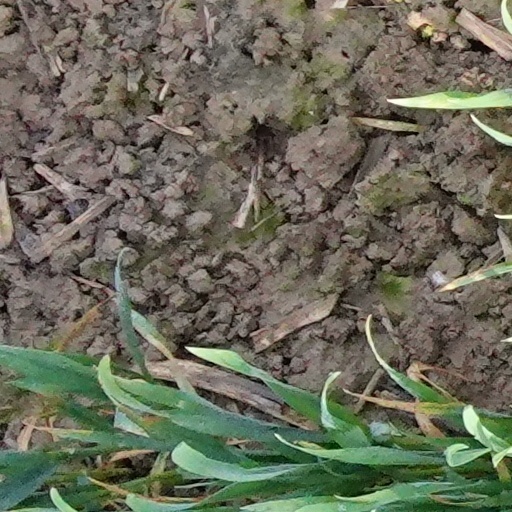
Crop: wheat